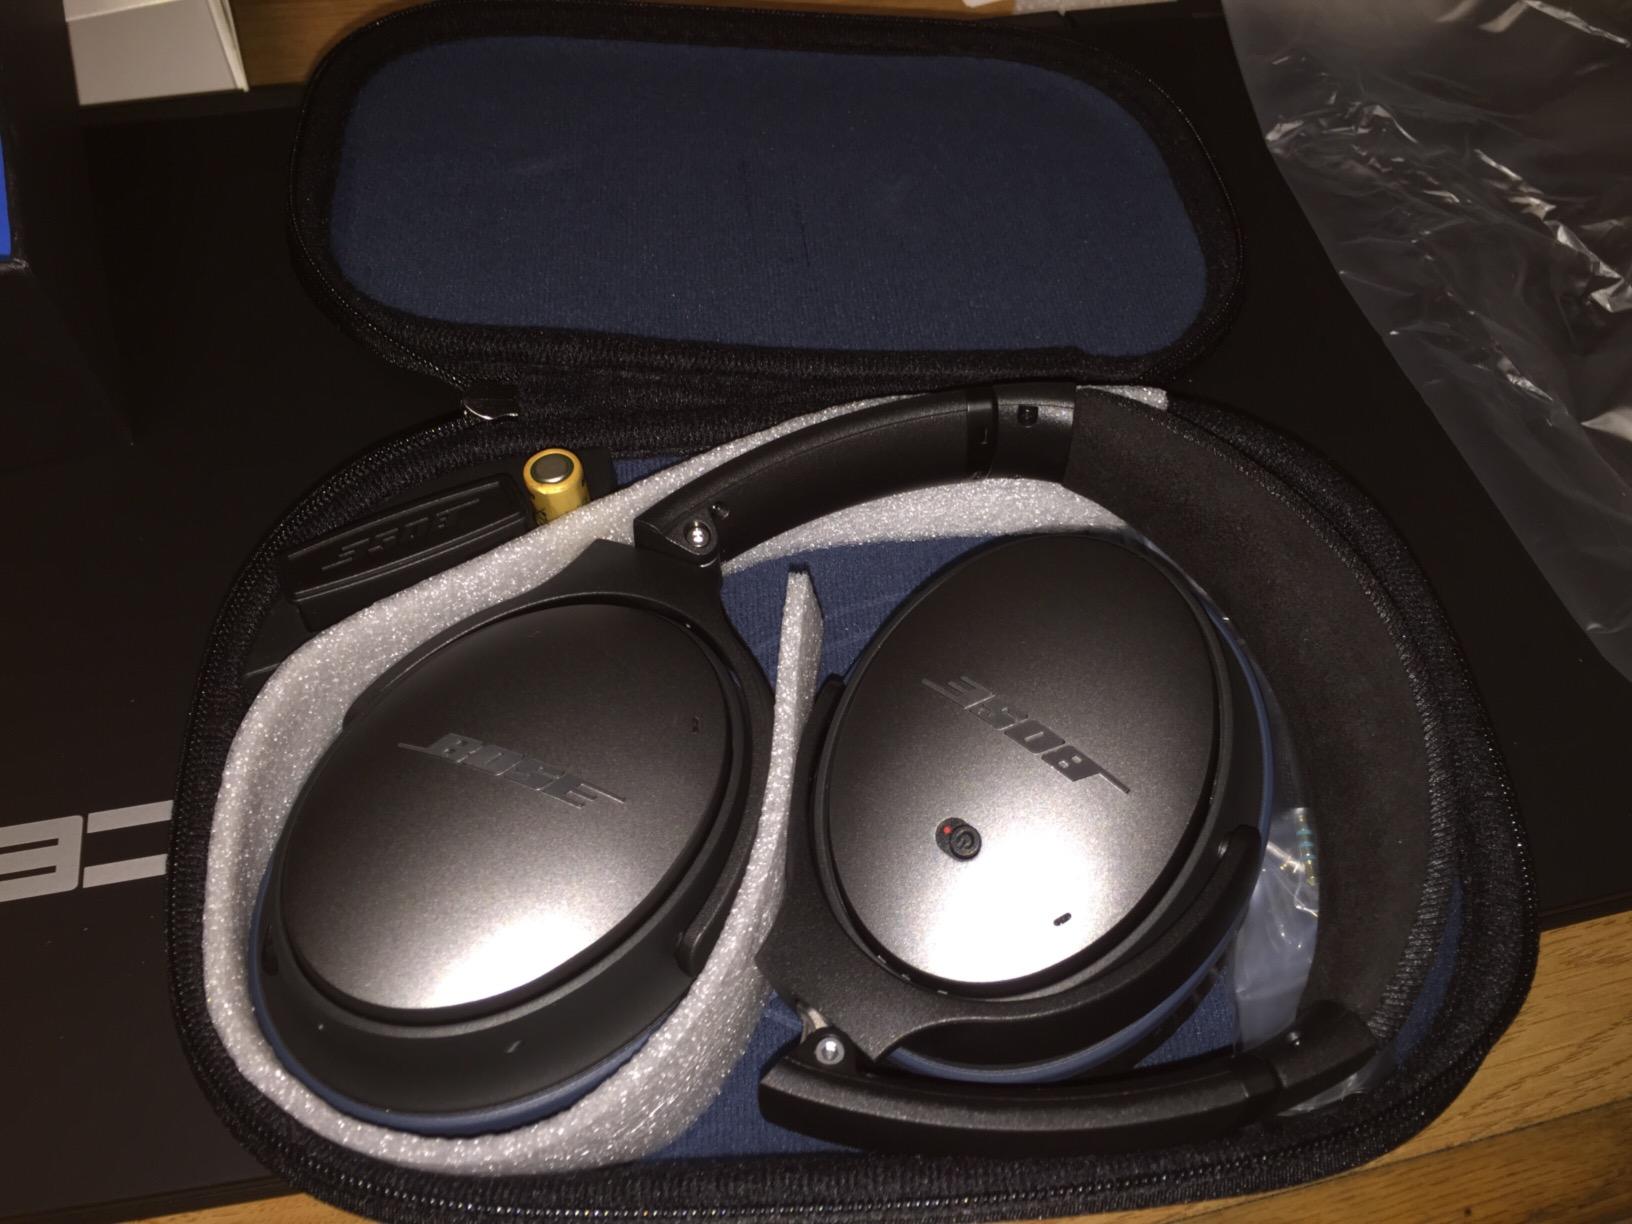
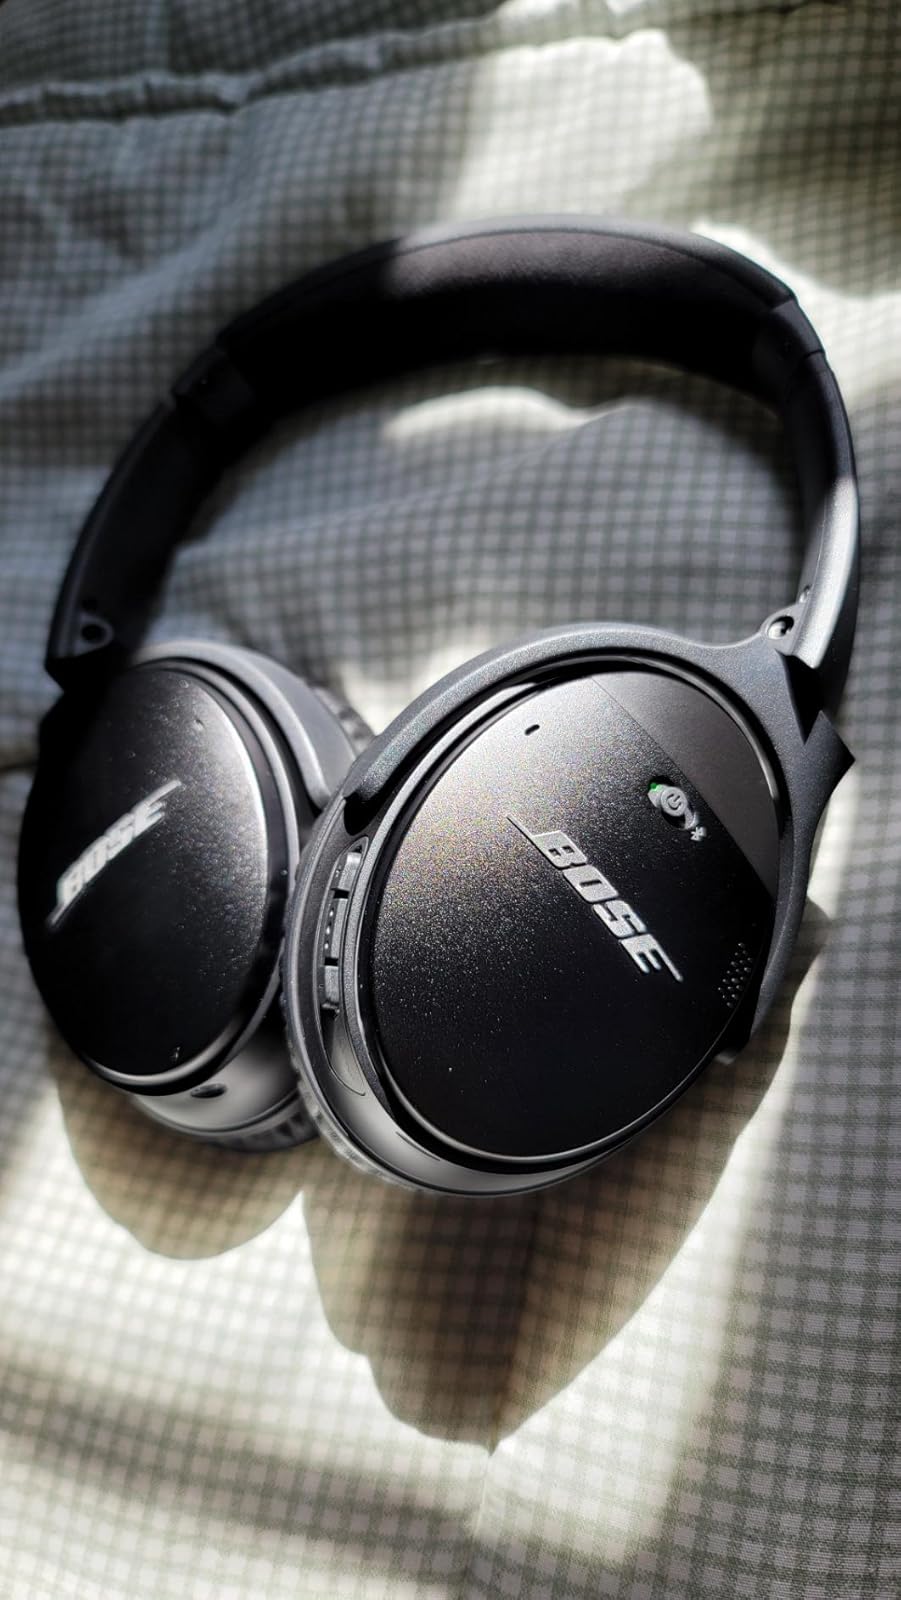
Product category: headphones
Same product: no